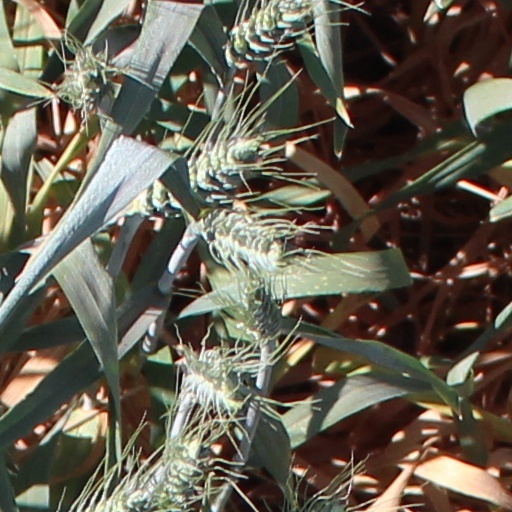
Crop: wheat